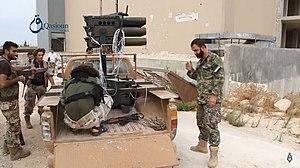
Membres de l'ASL préparant des tirs d'artillerie contre des positions des YPG à Alep, le 2 octobre 2015.
Alep est une ville de Syrie, chef-lieu du gouvernorat d'Alep, le gouvernorat de Syrie le plus peuplé, situé dans le Nord-Ouest du pays. Pendant des siècles, Alep a été la ville la plus grande de la région syrienne et la troisième plus grande ville de l'Empire ottoman. Avec une population de 2 132 100 habitants en 2004, Alep était la ville la plus peuplée du pays et du Levant avant l'arrivée de la guerre civile.
La bataille d'Alep a lieu de 2012 à 2016 lors de la guerre civile syrienne, dans l'ancienne capitale économique et deuxième ville de Syrie. La bataille débute le 19 juillet 2012 par une offensive des rebelles qui s'emparent rapidement des quartiers est, mais échouent à emporter toute la ville. Pendant quatre ans, Alep se retrouve divisée entre sa partie ouest, tenue par le régime, et sa partie est, contrôlée par l'opposition. Les combats se déplacent en périphérie, chaque camp cherchant à encercler l'autre, les rebelles y parvenant brièvement à l'automne 2013.